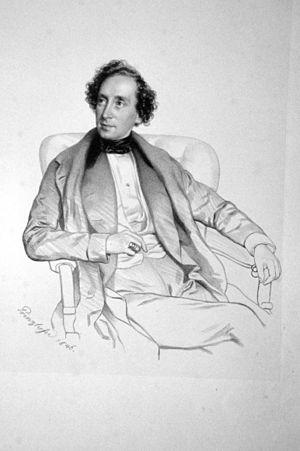
Un book test est une expérience de mentalisme destiné à découvrir un mot librement pensé par un spectateur dans un ou plusieurs livres. Le mentaliste peut avoir les yeux bandés pendant que le spectateur lira mentalement un ou plusieurs mots dans sa tête.
Johann Nepomuk Hofzinser était un illusionniste austro-hongrois spécialisé dans la manipulation de cartes à jouer. Il utilisa le nom de scène de « Dr. Hofzinser » suite à son départ en retraite en 1865. Jusqu'à cette date, il travaillait au ministère des Finances autrichien à Vienne. Il se maria à Wilhelmine Bergmann le 21 septembre 1854.